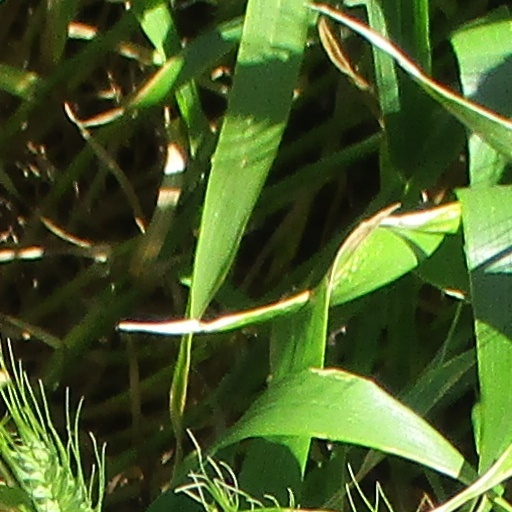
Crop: wheat